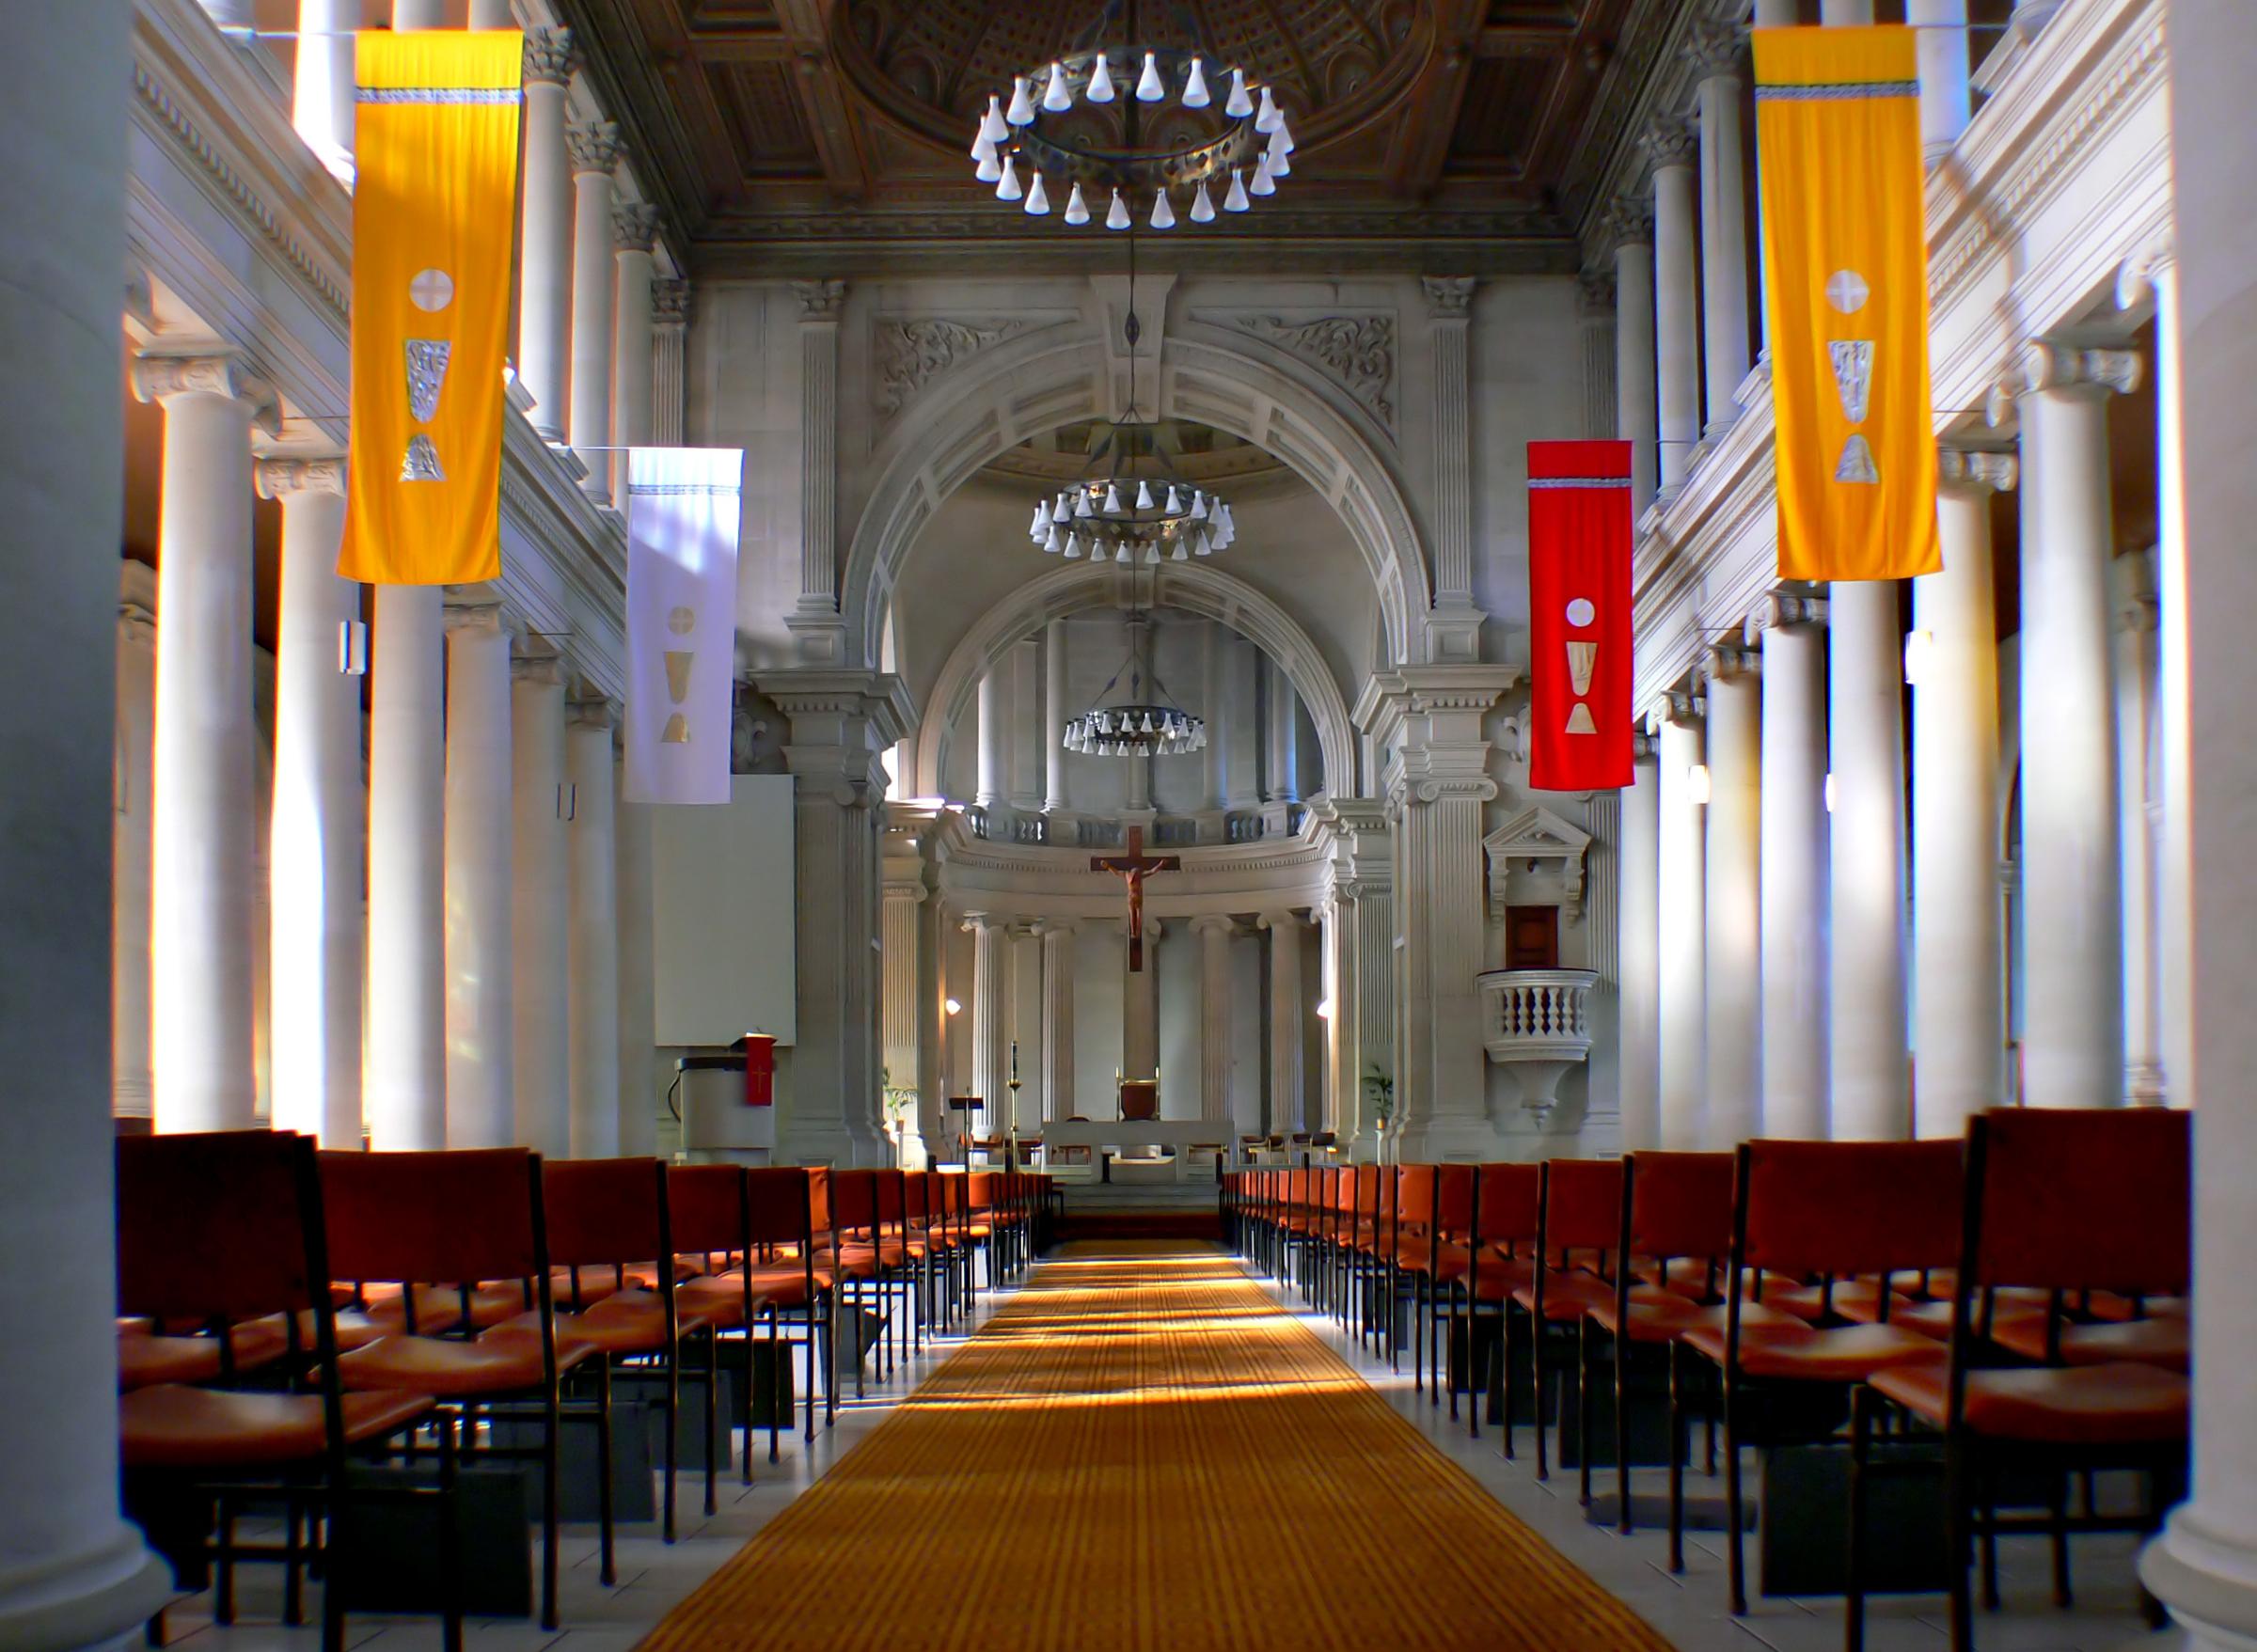
architecture, auditorium, building, church, cathedral, chapel, place of worship, synagogue, christchurch, catholicchurch